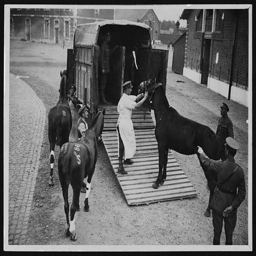
A manb standing in front of a black horse near other horses.
people holding a horse into the track on the street
Military men loading three horses onto a truck.
A man with a bunch of horses who is grabbing one of the horse's nuzzle.
There are several men and horses together in the picture.